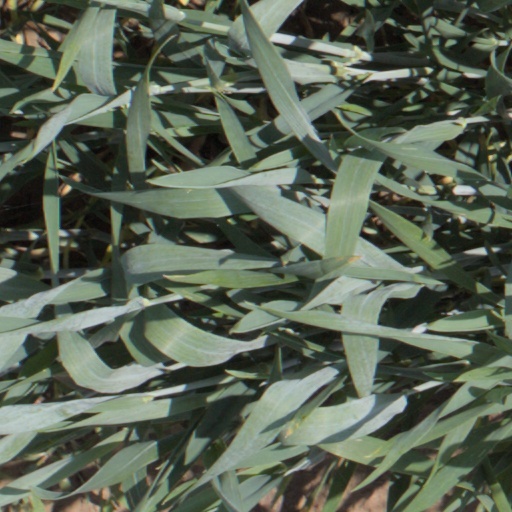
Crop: wheat